Neuzelle

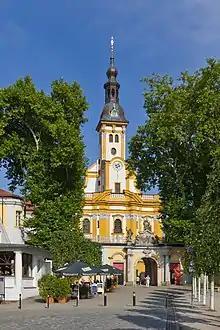
Abbey Church

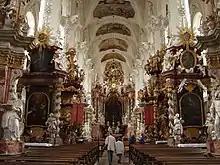
Abbey Church interior

The abbey was established as "Nova Cella" on 12 October 1268 by the Wettin margrave Henry III of Lusatia in remembrance of his deceased wife Agnes of Bohemia. Henry had acquired the strip of former Lubusz Land up to Fürstenberg (today's Eisenhüttenstadt) from the Silesian duke Bolesław II Rogatka in turn for his mediation in the duke's conflict with his Piast brother Henry III the White.